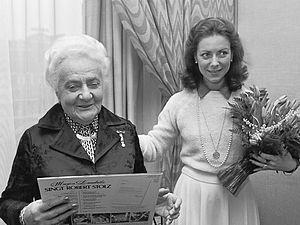
Charlotte Lotte Salomon, née à Berlin le 16 avril 1917 et morte à Auschwitz le 10 octobre 1943, est une artiste peintre allemande.